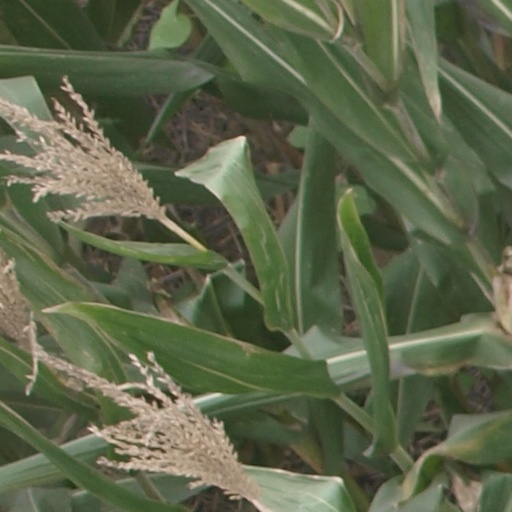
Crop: maize; corn